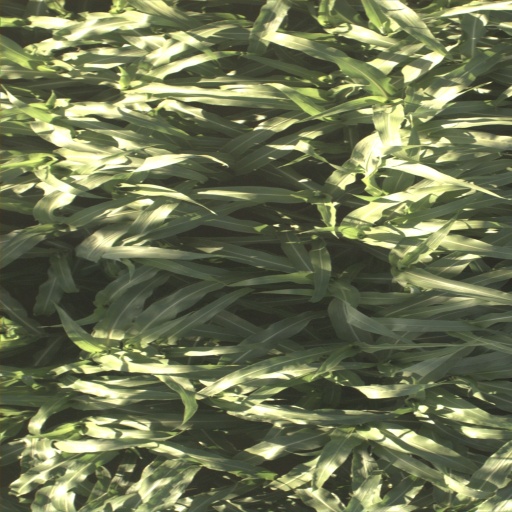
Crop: sorghum